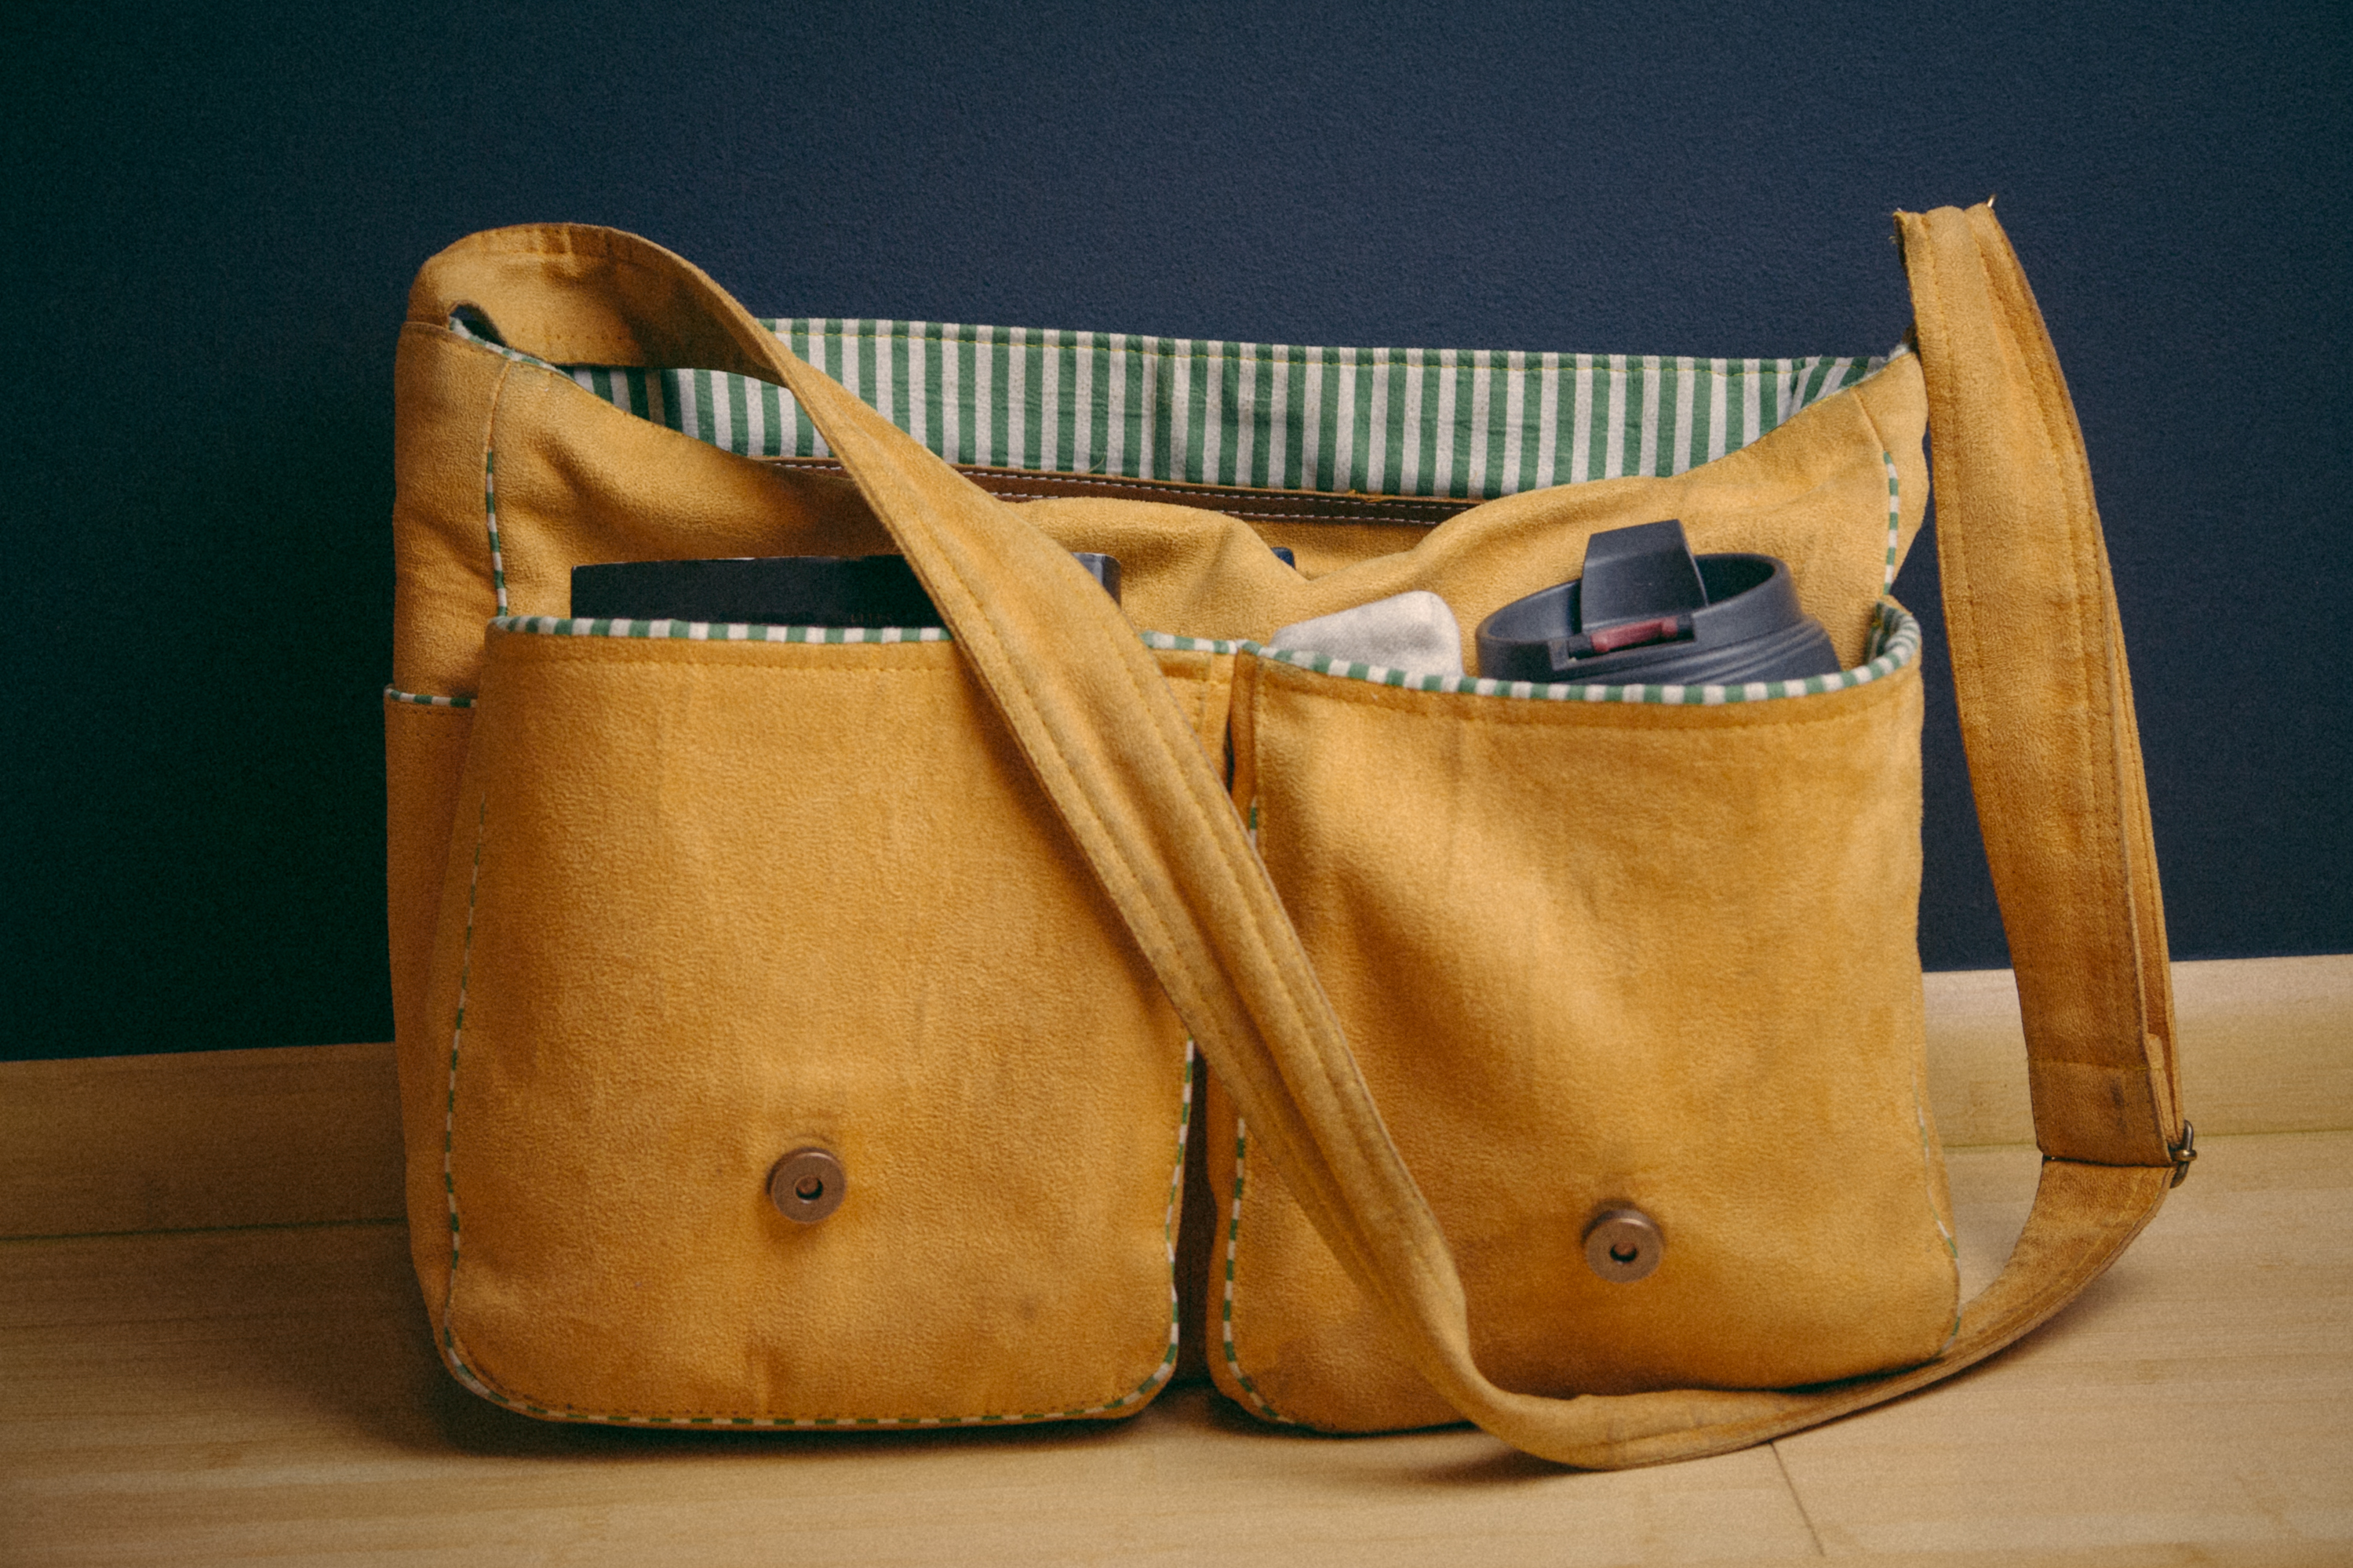
shoe, leather, bag, student, handbag, product, footwear, school, outdoor shoe